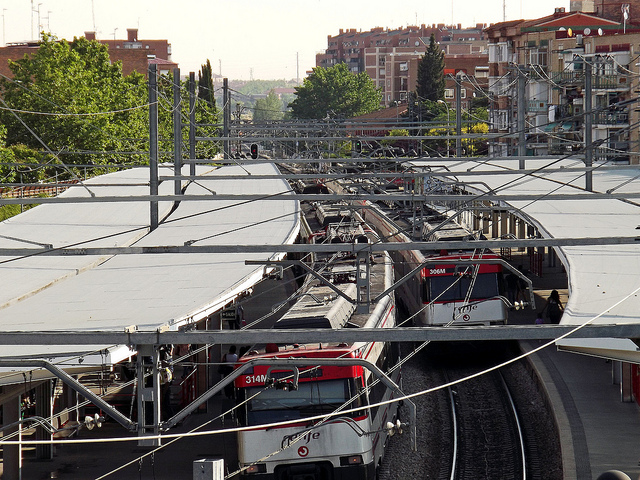
A couple of trains traveling along train tracks.

Two trains are traveling along the train tracks.

two trains riding on the train tracks of a terminal